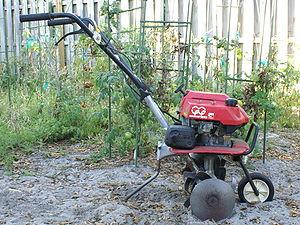
Une motobineuse est un engin agricole motorisé pour le travail de la terre. Il est généralement de faible puissance, sa conduite et le travail du sol sont assurés par une personne à pied.